Henry Box Brown

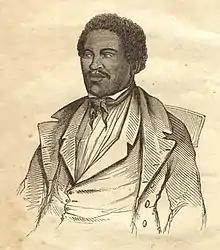
"Narrative of the Life of Henry Box Brown" (1849)

Henry Box Brown ( – June 15, 1897) was an enslaved man from Virginia who escaped to freedom at the age of 33 by arranging to have himself mailed in a wooden crate in 1849 to abolitionists in Philadelphia, Pennsylvania.